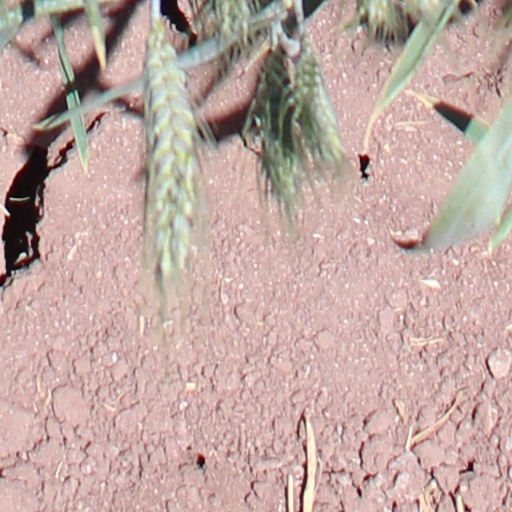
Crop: wheat